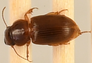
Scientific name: Cratacanthus dubius
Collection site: North Sterling NEON (STER), plot STER_028